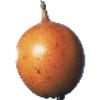
Label: Granadilla 1